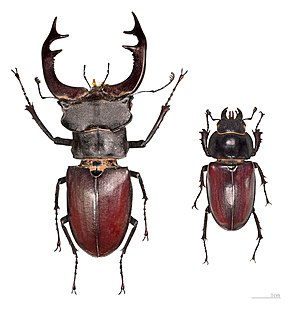
Eghjort
Eghjorten - han og hun
Eghjorten - han og hun
Eghjorten er en bille i familien hjortebiller.